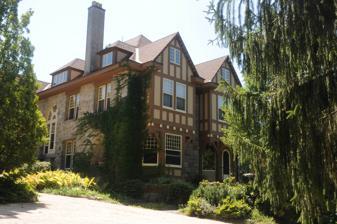
Building: Moss Hill
Country: United States of America
Year built: 1903
Historic house in Connecticut, United States United States historic place Moss Hill U.S. National Register of Historic Places Show map of Connecticut Show map of the United States Location Litchfield Rd., Norfolk, Connecticut Coordinates 41°58′40″N 73°11′57″W / 41.97778°N 73.19917°W / 41.97778; -73.19917 Area 5 acres (2.0 ha) Built 1903 ( 1903 ) Architect Taylor, Alfredo S.G. MPS Taylor, Alfredo S. G., TR NRHP reference No. 82004457 Added to NRHP August 2, 1982 Moss Hill is a historic summer estate on Litchfield Road in Norfolk, Connecticut .  Built in 1903, it is the first of more than thirty works of New York architect Alfredo S.G. Taylor in the summer resort community.  It was listed on the National Register of Historic Places in 1982. Description and history Moss Hill stands on a wooded and hilly lot on the east side of Litchfield Road, south of Norfolk village.  It is a large 2 + 1 ⁄ 2 -story structure, built of stone and stucco with half-timbered gables in the Tudor Revival style.  Its main block is covered by a hip roof with paired gables set in the short ends.  A 2 + 1 ⁄ 2 -story ell extends eastward from the main block, and a gabled entry section projects slightly at the center of the western facade.  The stonework is of a generally large scale, and appears to have been quarried on site.  Windows are typically sash, with a large single pane in the lower sash and multiple small panes in the upper.  The interior has well-preserved Beaux Arts features.  Some of the upper-level windows have heavy wooden balconies outside them. The house was built in 1903 for the mother-in-law of New York City architect Alfredo S.G. Taylor , and was the first of his more than thirty works in the community.  Taylor and his wife built their own summer house here the following year, and many other commissions followed over the next twenty-plus years. This house exhibits traits that Taylor would use in a number of those works, including the rugged stone exteriors and ornate interiors. See also National Register of Historic Places listings in Litchfield County, Connecticut References